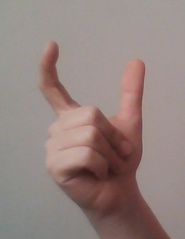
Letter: nun